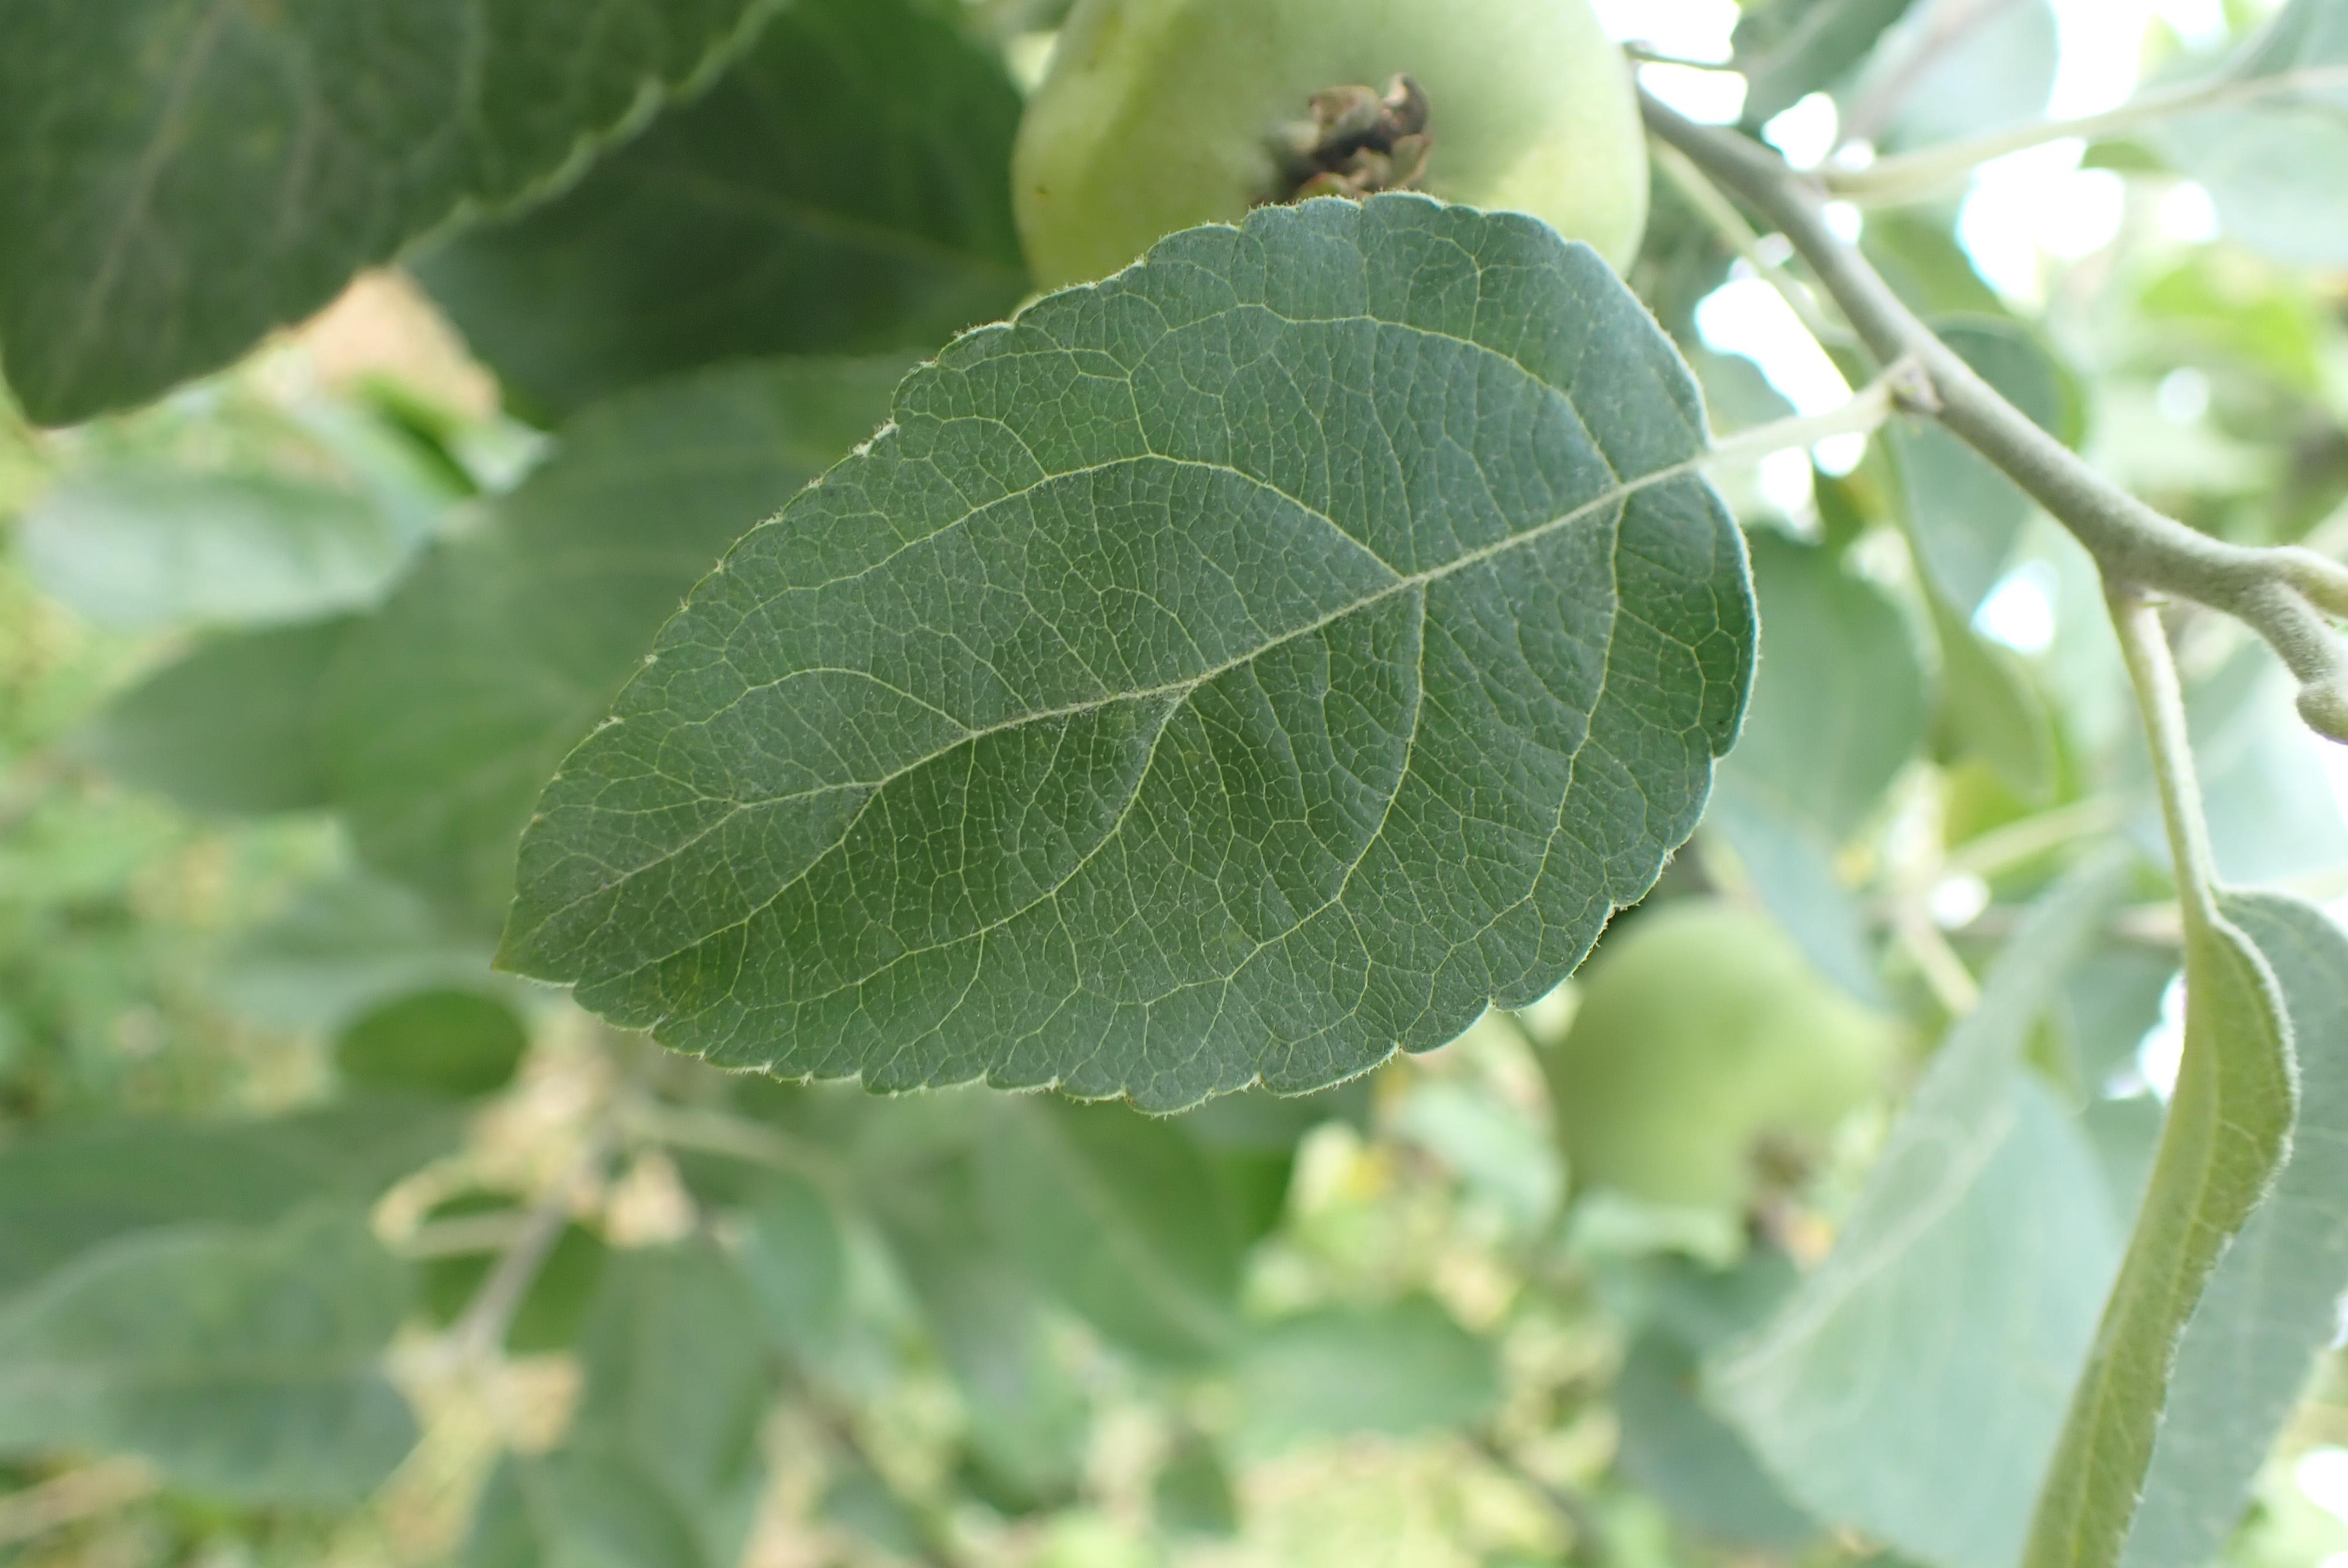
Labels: healthy